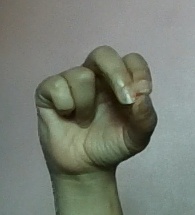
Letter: gaaf